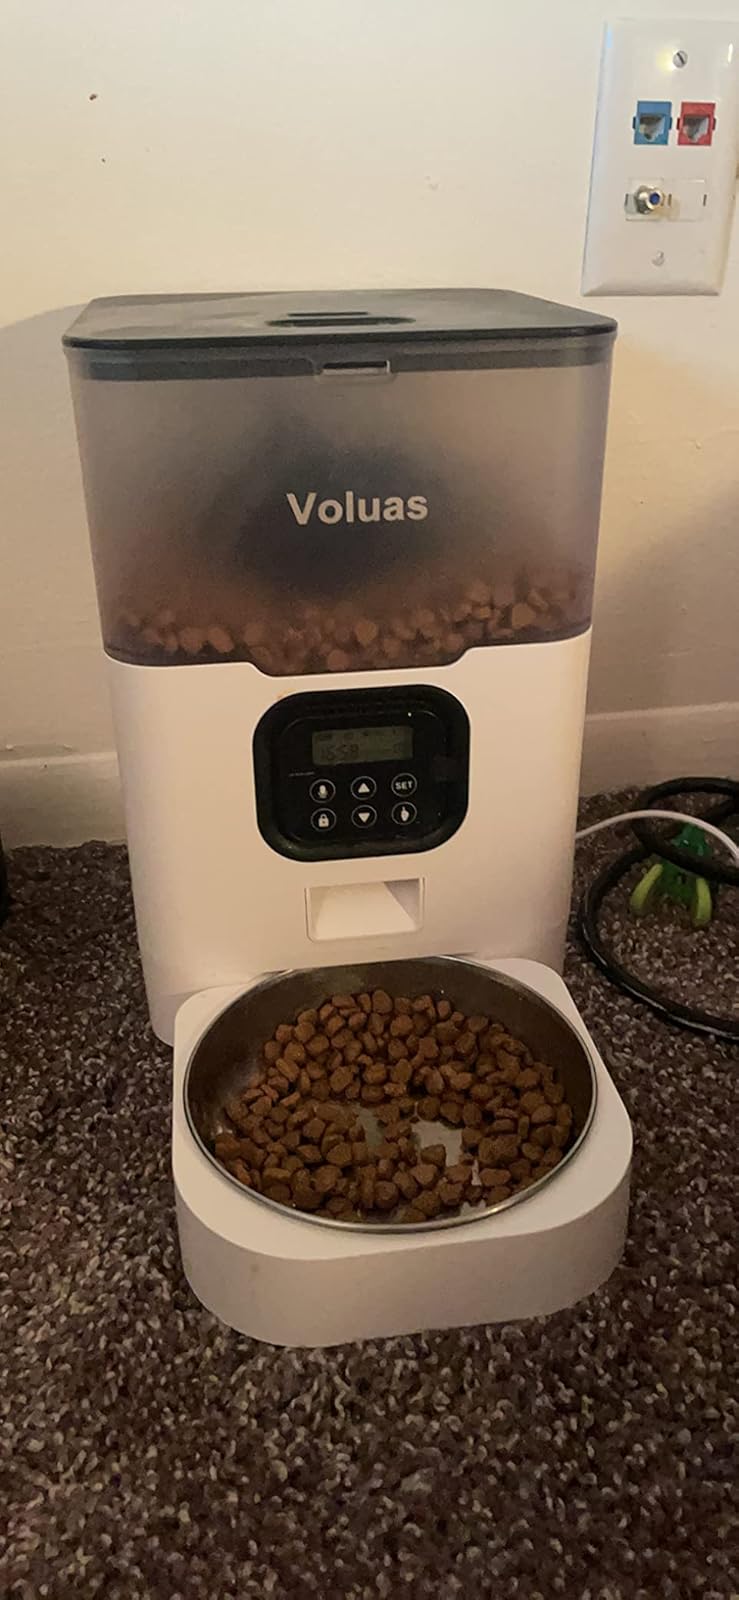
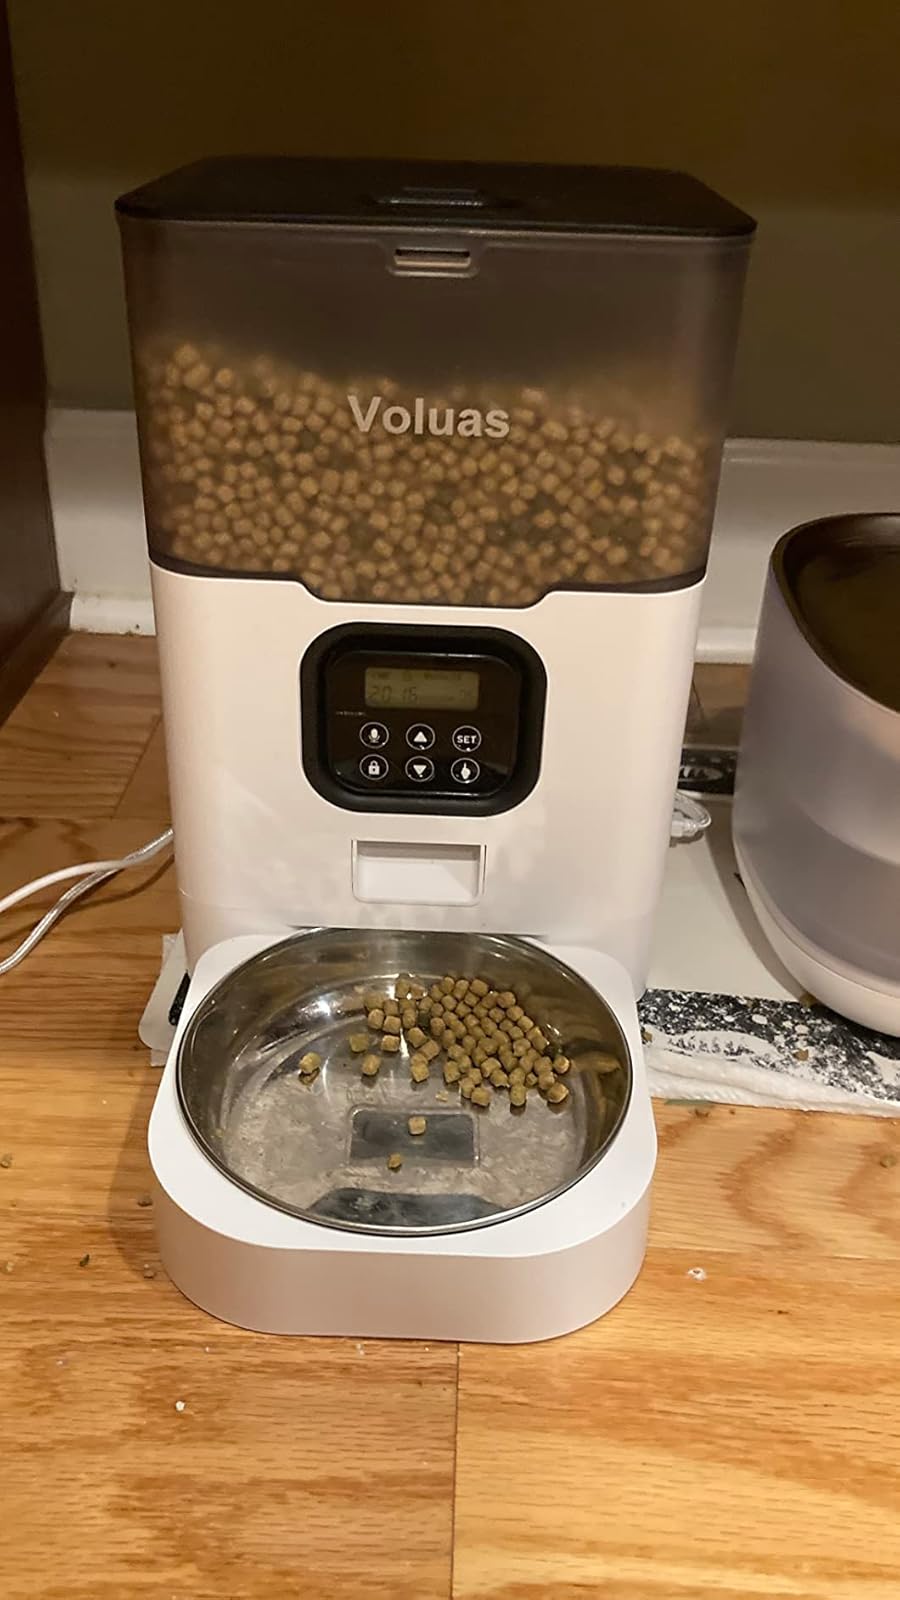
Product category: items_feeder
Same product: yes